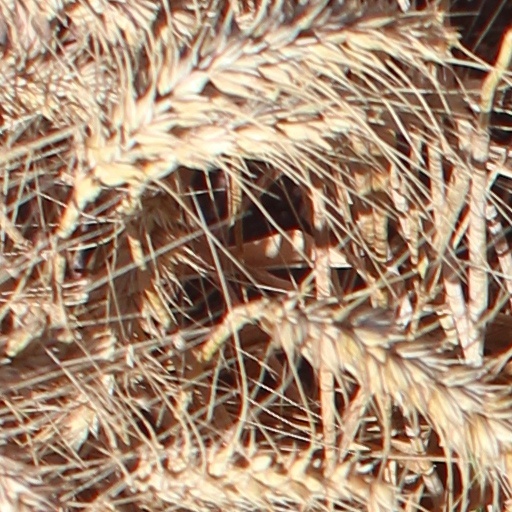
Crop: wheat